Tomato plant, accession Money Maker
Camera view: tilt-top (135 deg); turntable rotation: 270 degrees
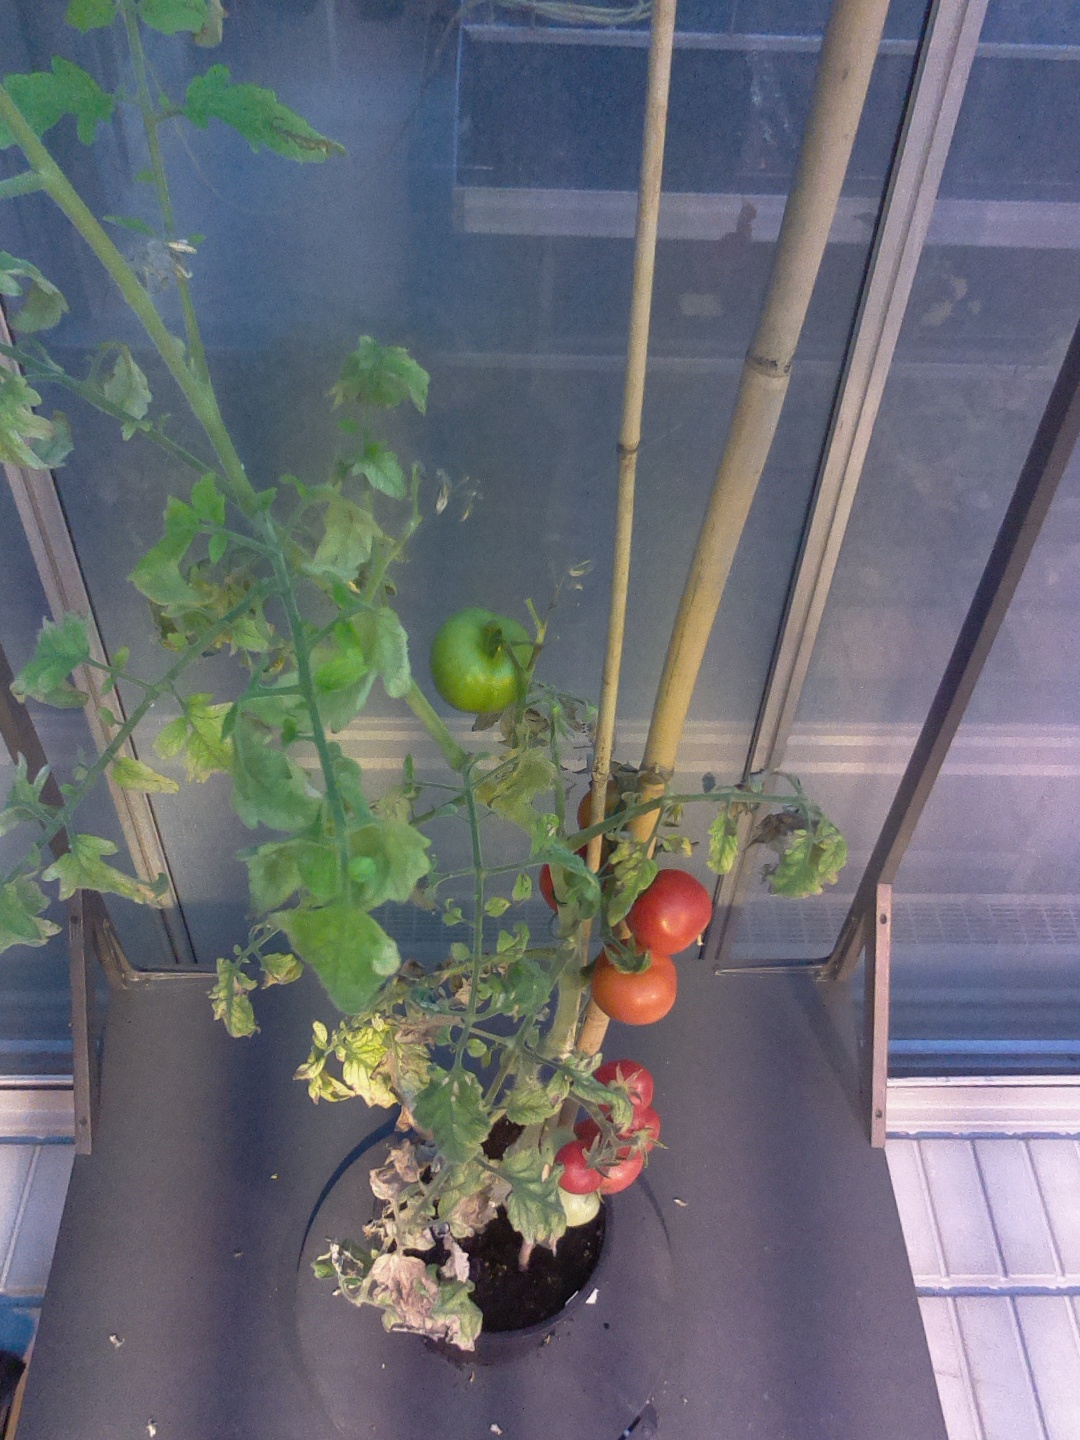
BBCH growth stage 89: 90%-100% of fruits show typical fully ripe color